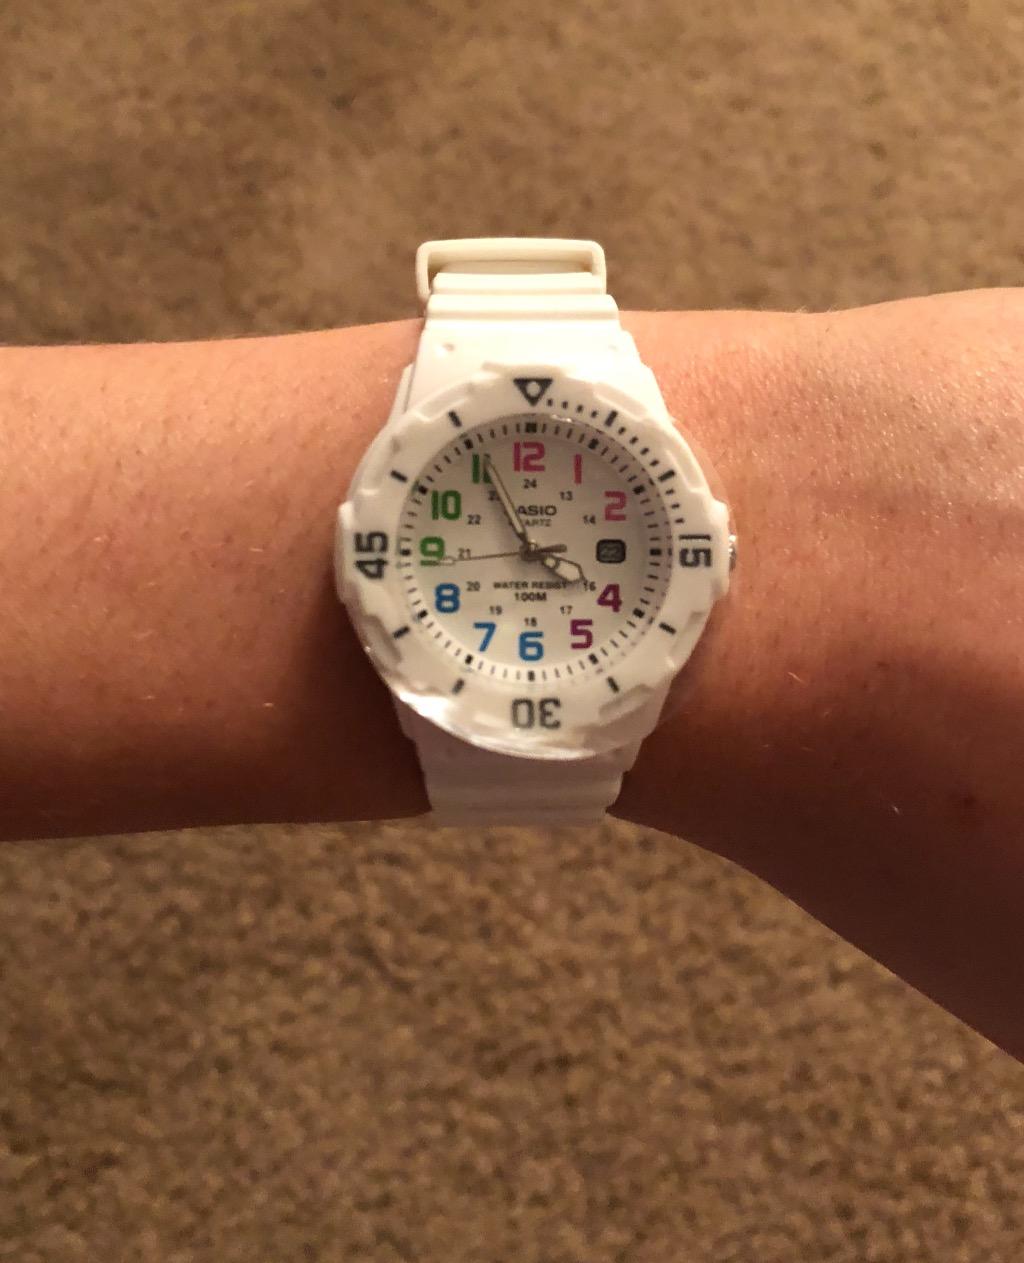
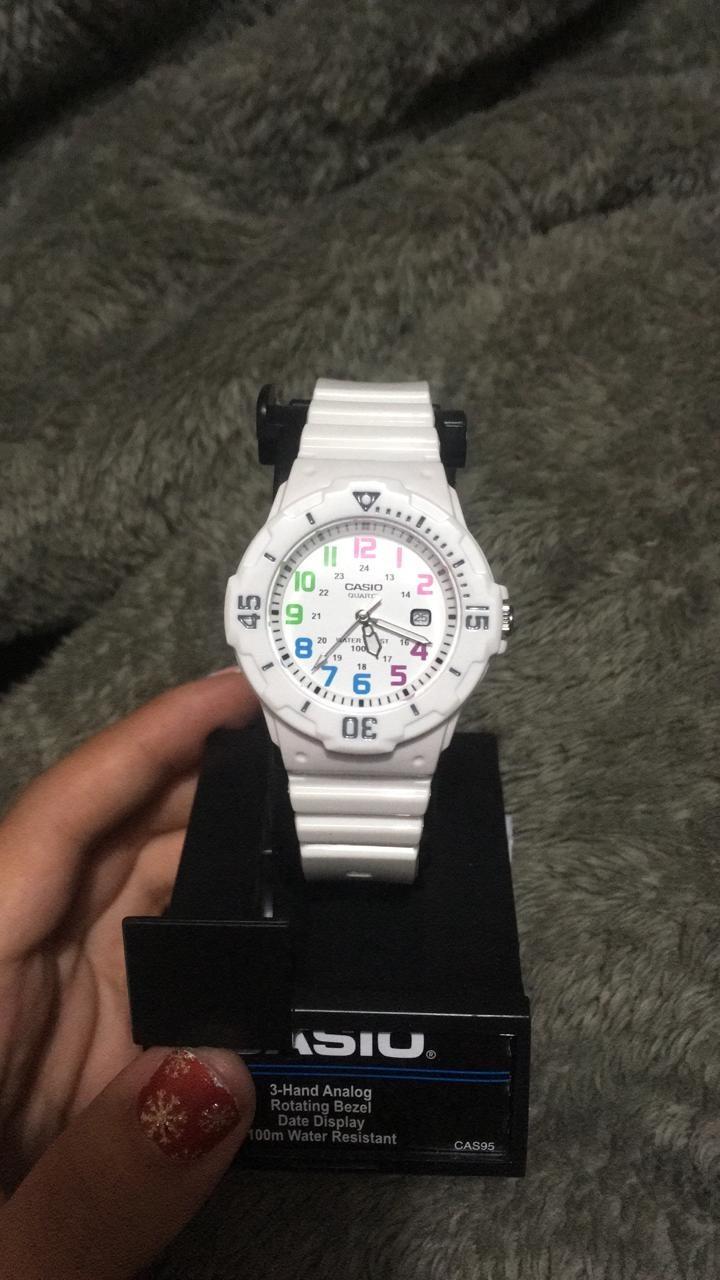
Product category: accessories_watch
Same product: yes